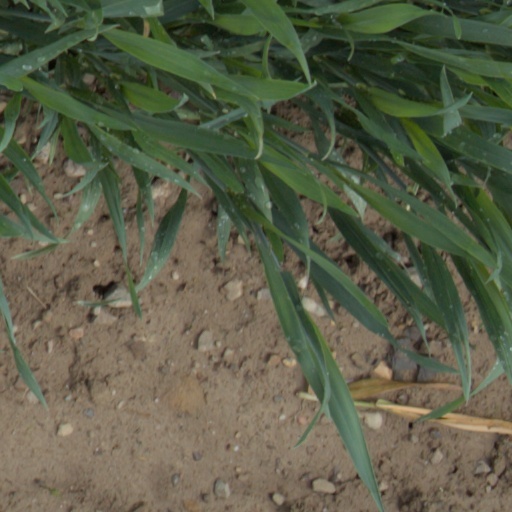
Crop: wheat